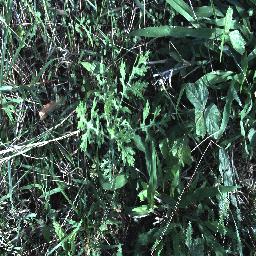
Label: parthenium